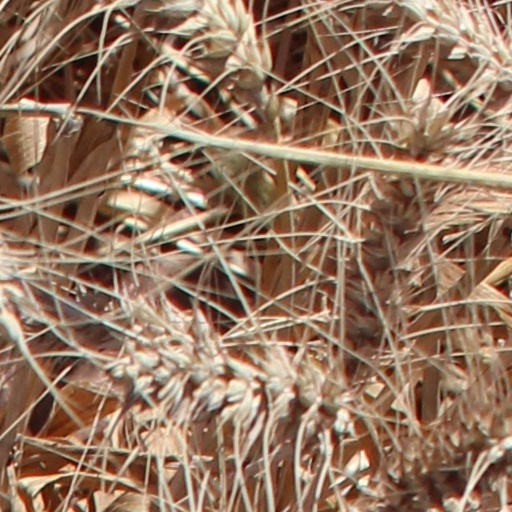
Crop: wheat